List of Cricket World Cup records

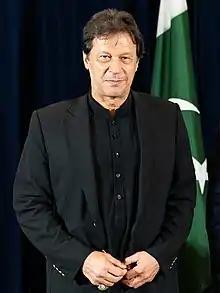
Imran Khan (pictured in 2019) was the captain of the Pakistani team that secured victory in the group stage clash against the West Indies at the 1987 Cricket World Cup on the final ball of the match, the only World Cup match where this has occurred.

Forty ODI matches have been won on the final ball of the match with one of them occurring at the Cricket World Cup. The fifth match of Group B in the 1987 edition saw co-hosts Pakistan play the two-time champions the West Indies at Gaddafi Stadium in Lahore. The West Indies posted a total of 216 in the first innings, getting bowled out in the final over. In reply, Pakistan required 14 runs from the final 6 balls with 1 wicket in hand. At the crease were Abdul Qadir and Saleem Jaffar. They each score a single, followed by a two, a six and a two scored by Qadir leaving two runs left for the win. On the final delivery of the match, the bowler Courtney Walsh saw Jaffar well out of his crease and could have dismissed him by run out but graciously decided to bowl the delivery again. Qadir scored winning runs and secured the victory.